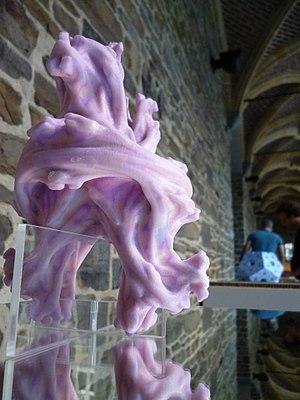
Tricornmarcvanlindt
L'art fractal est une forme d'art algorithmique qui consiste à produire des images, des animations et même des musiques à partir d'objets fractals. L'art fractal s'est développé à partir du milieu des années 1980.